Beno Udrih

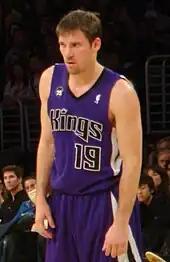
Udrih with the Kings in 2010

On 27 October 2007 Udrih was sent, along with cash considerations, by the Spurs to the Minnesota Timberwolves in exchange for a protected 2008 second-round draft pick. The Wolves immediately waived him. He was later signed by the Sacramento Kings as a fill in for starting point guard Mike Bibby, who was out with an injured thumb for an estimated two months. He stepped up well in his new role as starting point guard, scoring a career-high of 27 points on 26 November 2007 in a 112–99 win against his former team, the San Antonio Spurs. He averaged 12.8 points, 4.3 assists, 3.3 rebounds in 32 minutes per game in 65 games with the Kings in 2007–08.